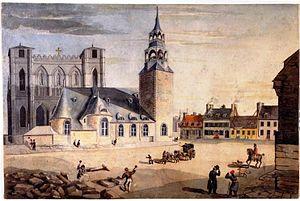
Situé généralement au centre d'une fortification, une place d'armes est le lieu de rassemblement d'une petite troupe et un espace central accueillant les cérémonies importantes de la vie militaire.
La Place d'Armes est une place située dans le quartier historique du Vieux-Montréal dans l'arrondissement de Ville-Marie à Montréal. Cette place est la troisième à porter ce nom commun dans la francophonie. Plus de 3 siècles d'architecture se côtoient sur ce lieu unique à Montréal - un des rares exemples de ce type de condensé architectural en Amérique du Nord.
La première église de Ville-Marie, au nord de l'actuelle basilique Notre-Dame de Montréal, dans l'axe de la rue Notre-Dame, était le lieu de culte de la paroisse, de 1682 à 1829.
François Bailly est un maître maçon et architecte qui a vécu à Montréal, Canada.